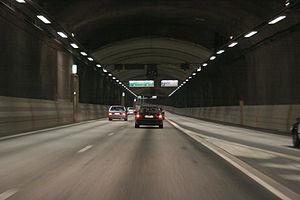
Le présent article recense les tunnels les plus longs au monde en service mais exclut les tunnels de métro et les tunnels canaux. Le plus long tunnel destiné au transport de personnes au monde est la Ligne 3 du métro de Canton.
Le tunnel routier Södra Länken est situé à Stockholm en Suède. Il mesure 4,5 km de long. Il est le plus long tunnel urbain routier dans une ville d'Europe à égalité avec le tunnel du Port de Dublin. Il fut construit entre 1997 et 2004. L'ensemble du projet a coûté 880 millions d'euros.